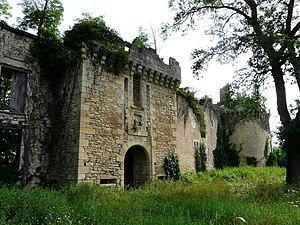
Les ruines du château de Marqueyssac, Saint-Pantaly-d'Ans, Dordogne, France.